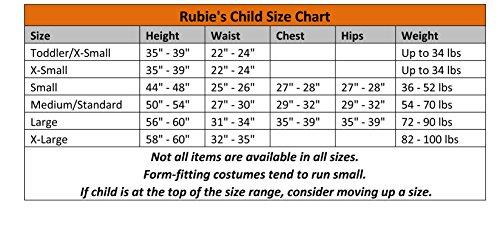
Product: Rubie's Costume Darth Vader Star Wars Classic Deluxe Child Costume
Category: Clothing, Shoes & Jewelry | Costumes & Accessories | Women | Costumes & Cosplay Apparel | Costumes
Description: Includes: Dress, Belt, Mask, Boot Covers.
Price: $37.99